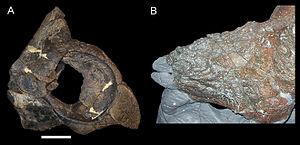
Achelousaurus est un genre éteint de dinosaures de la famille des cératopsidés qui vivait en Amérique du Nord durant le Crétacé supérieur.